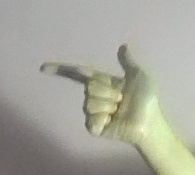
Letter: yaa